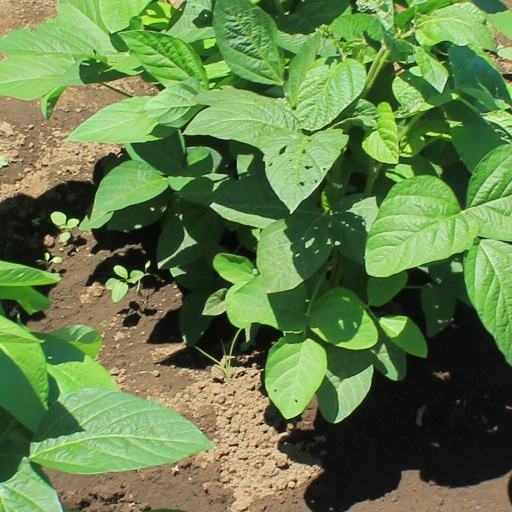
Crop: soybean